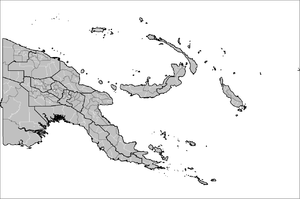
Les districts et les gouvernements de niveau local sont le plus bas niveau de subdivision territoriale de la Papouasie-Nouvelle-Guinée.